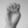
ASL letter: E